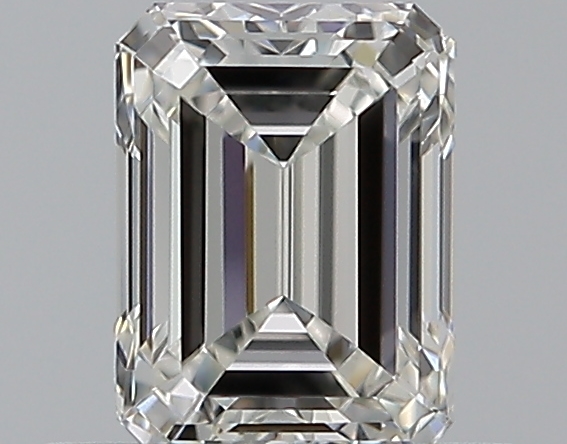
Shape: emerald
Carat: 0.5
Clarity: VVS2
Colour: H
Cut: EX
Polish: EX
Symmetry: VG
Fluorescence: F
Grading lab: GIA
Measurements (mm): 5.08 x 3.76 x 2.6